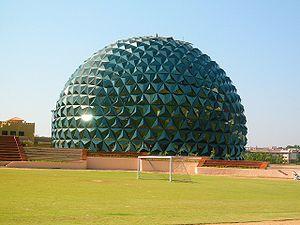
Infosys Technologies Limited est une société indienne de prestation de services informatiques qui a été créée en 1981 par un groupe de sept hommes d'affaires indiens. Infosys Limited est spécialisée dans le conseil, la technologie, l'externalisation et les services de nouvelle génération.